John A. G. Davis

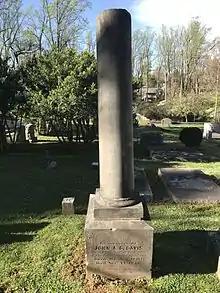
Davis's gravestone at the University of Virginia Cemetery in Charlottesville, Virginia.

At the time, a fixture at University of Virginia were the periodic student riots, one of which occurred on the evening of 12 November 1840. By now chairman of the faculty, respected and well liked by the students, Davis attempted to stop the two students who were causing the disturbance and was shot by one. The masked perpetrator was identified as Joseph Green Semmes.